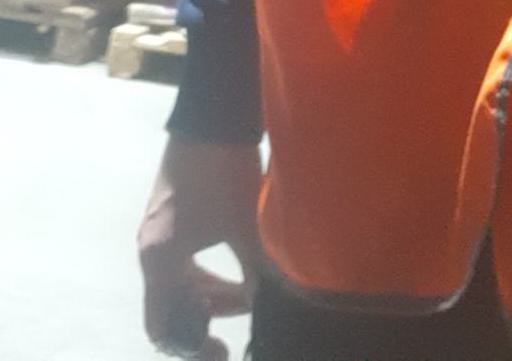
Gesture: no_gesture